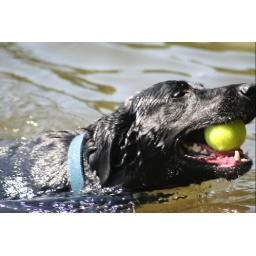
Stan swimming with a tennis ball in his mouth. Tamron 75-300mm lens. IMG_2919